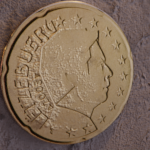
Coin value: 20cents
Country: lu
Edition: standard